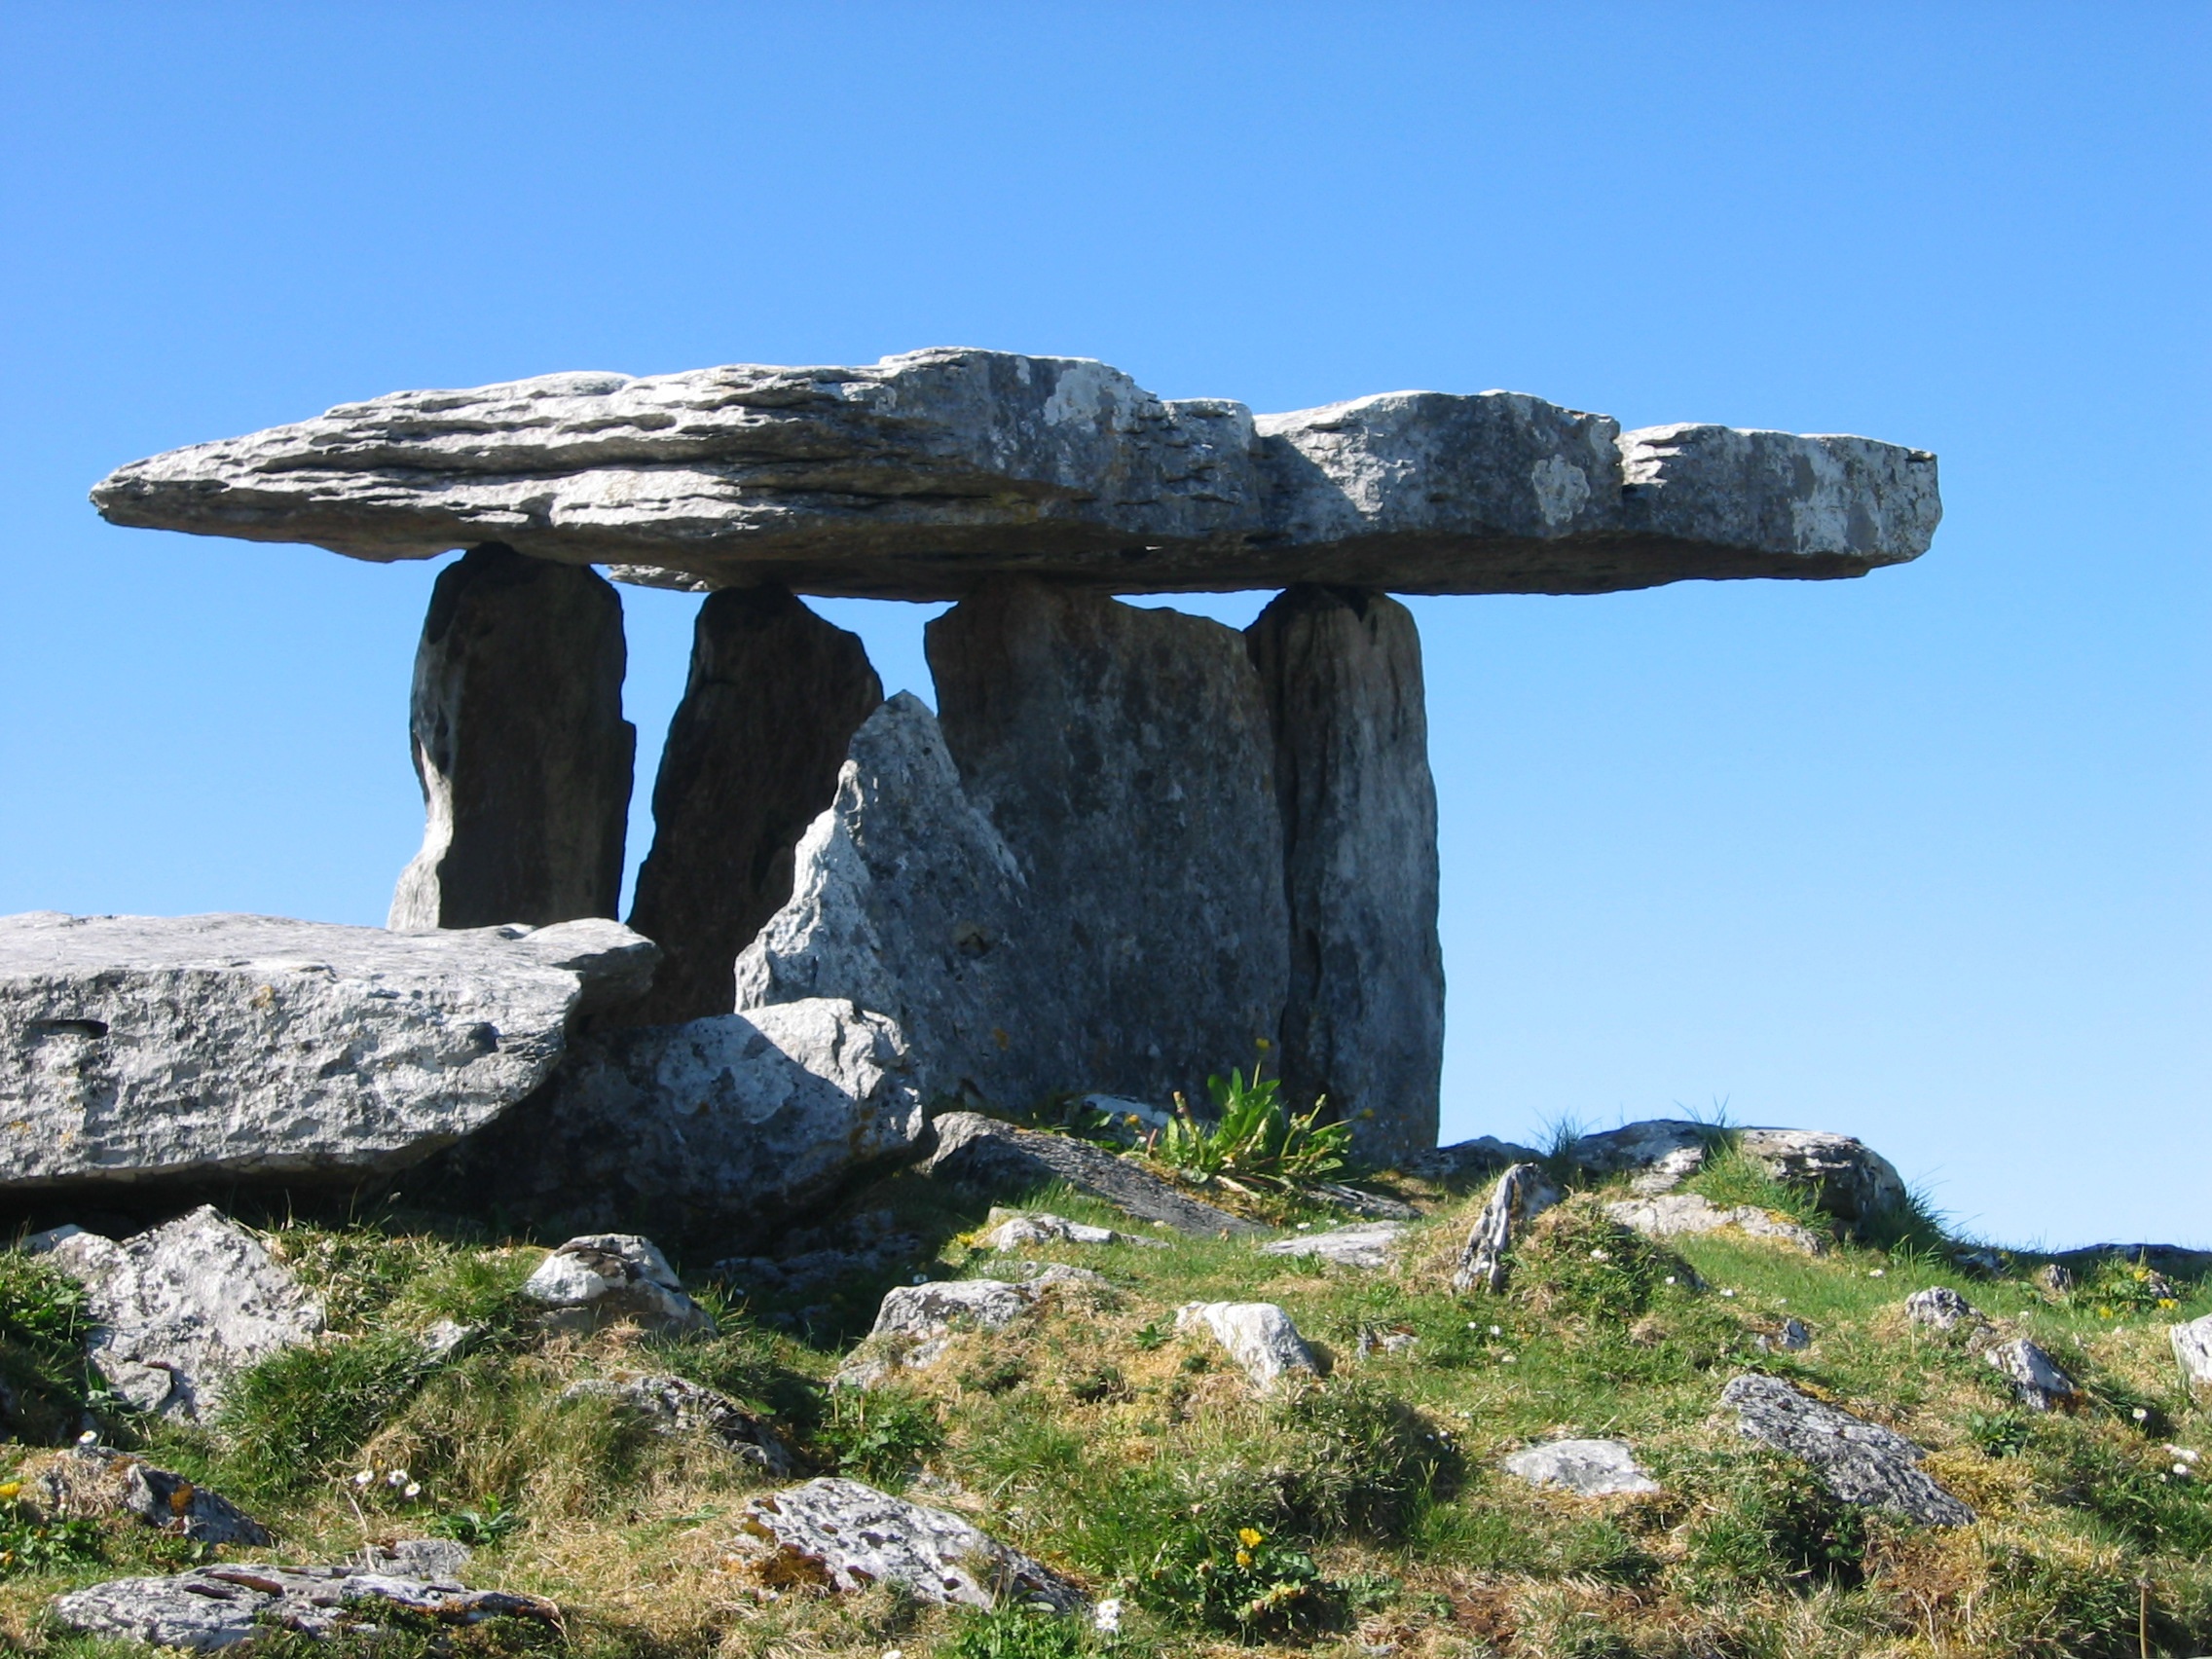
sea, coast, rock, wilderness, mountain, formation, cliff, terrain, material, sculpture, geology, boulder, ireland, dolmen, monolith, burren